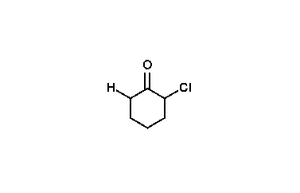
Le réarrangement de Favorskii, du nom du chimiste russe Alexei Yevgrafovich Favorskii, consiste principalement en un réarrangement de cyclopropanones et de cétones alpha-halogénées conduisant à des dérivés d'acide carboxylique. Dans le cas des cétones alpha-halogénées cycliques, le réarrangement de Favorskii entraîne une réduction de la taille du cycle. Ce réarrangement nécessite la présence d'une base : on utilise parfois un hydroxyde, le produit est alors un acide carboxylique ; on peut également utiliser un alcoolate ou une amine, le produit étant alors respectivement un ester ou un amide. Dans le cas des cétones halogénées sur les deux positions alpha, il y a élimination de HX et il se forme une énone α, β-insaturée.